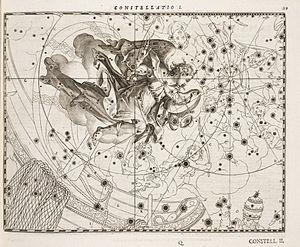
Coelum Stellatum Christianum est un ouvrage de cartes célestes réalisé en 1627 par Julius Schiller où les constellations « païennes » sont remplacées par des références bibliques.